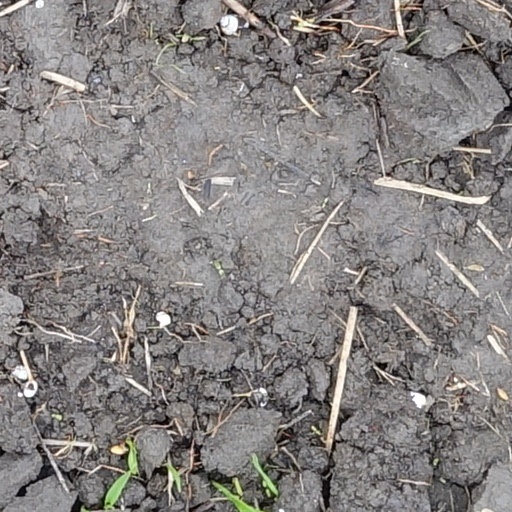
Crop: wheat